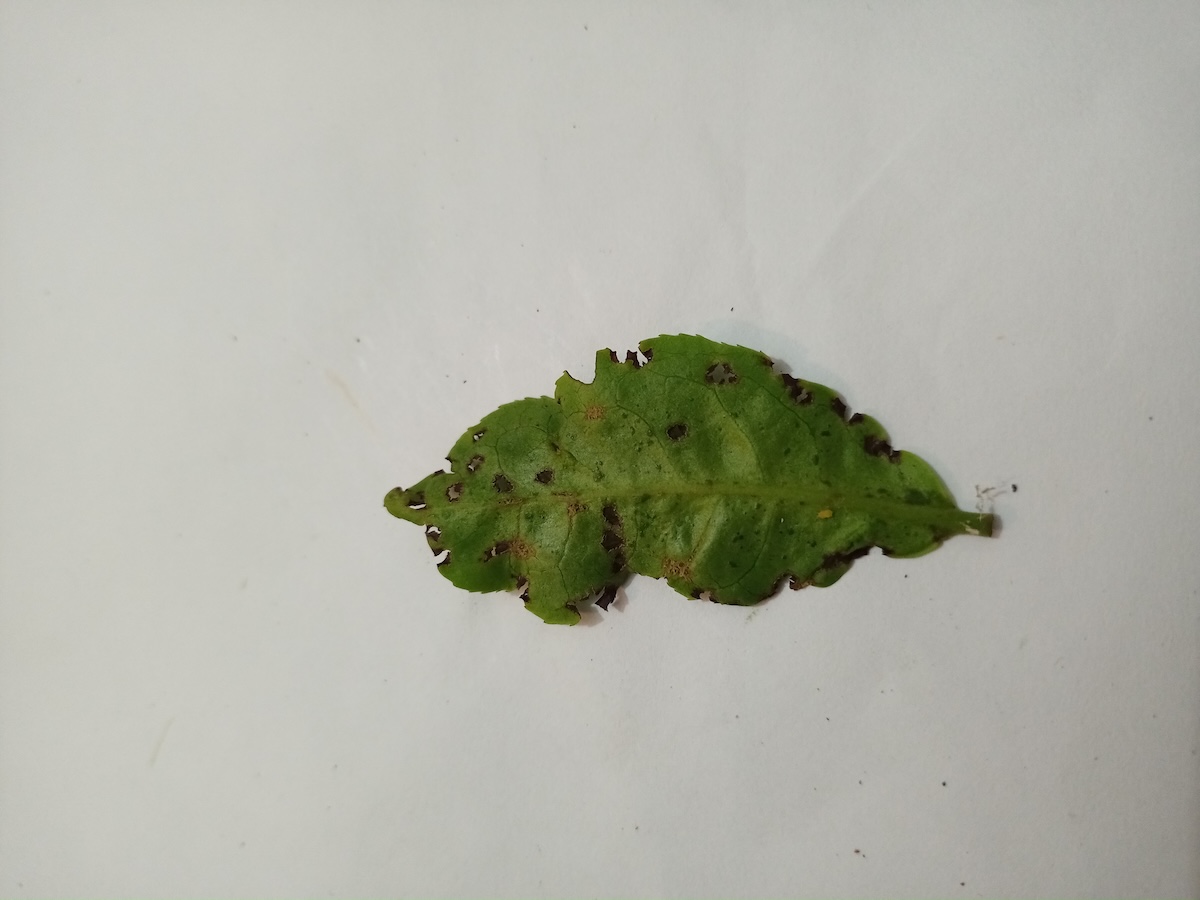
Label: Green mirid bug